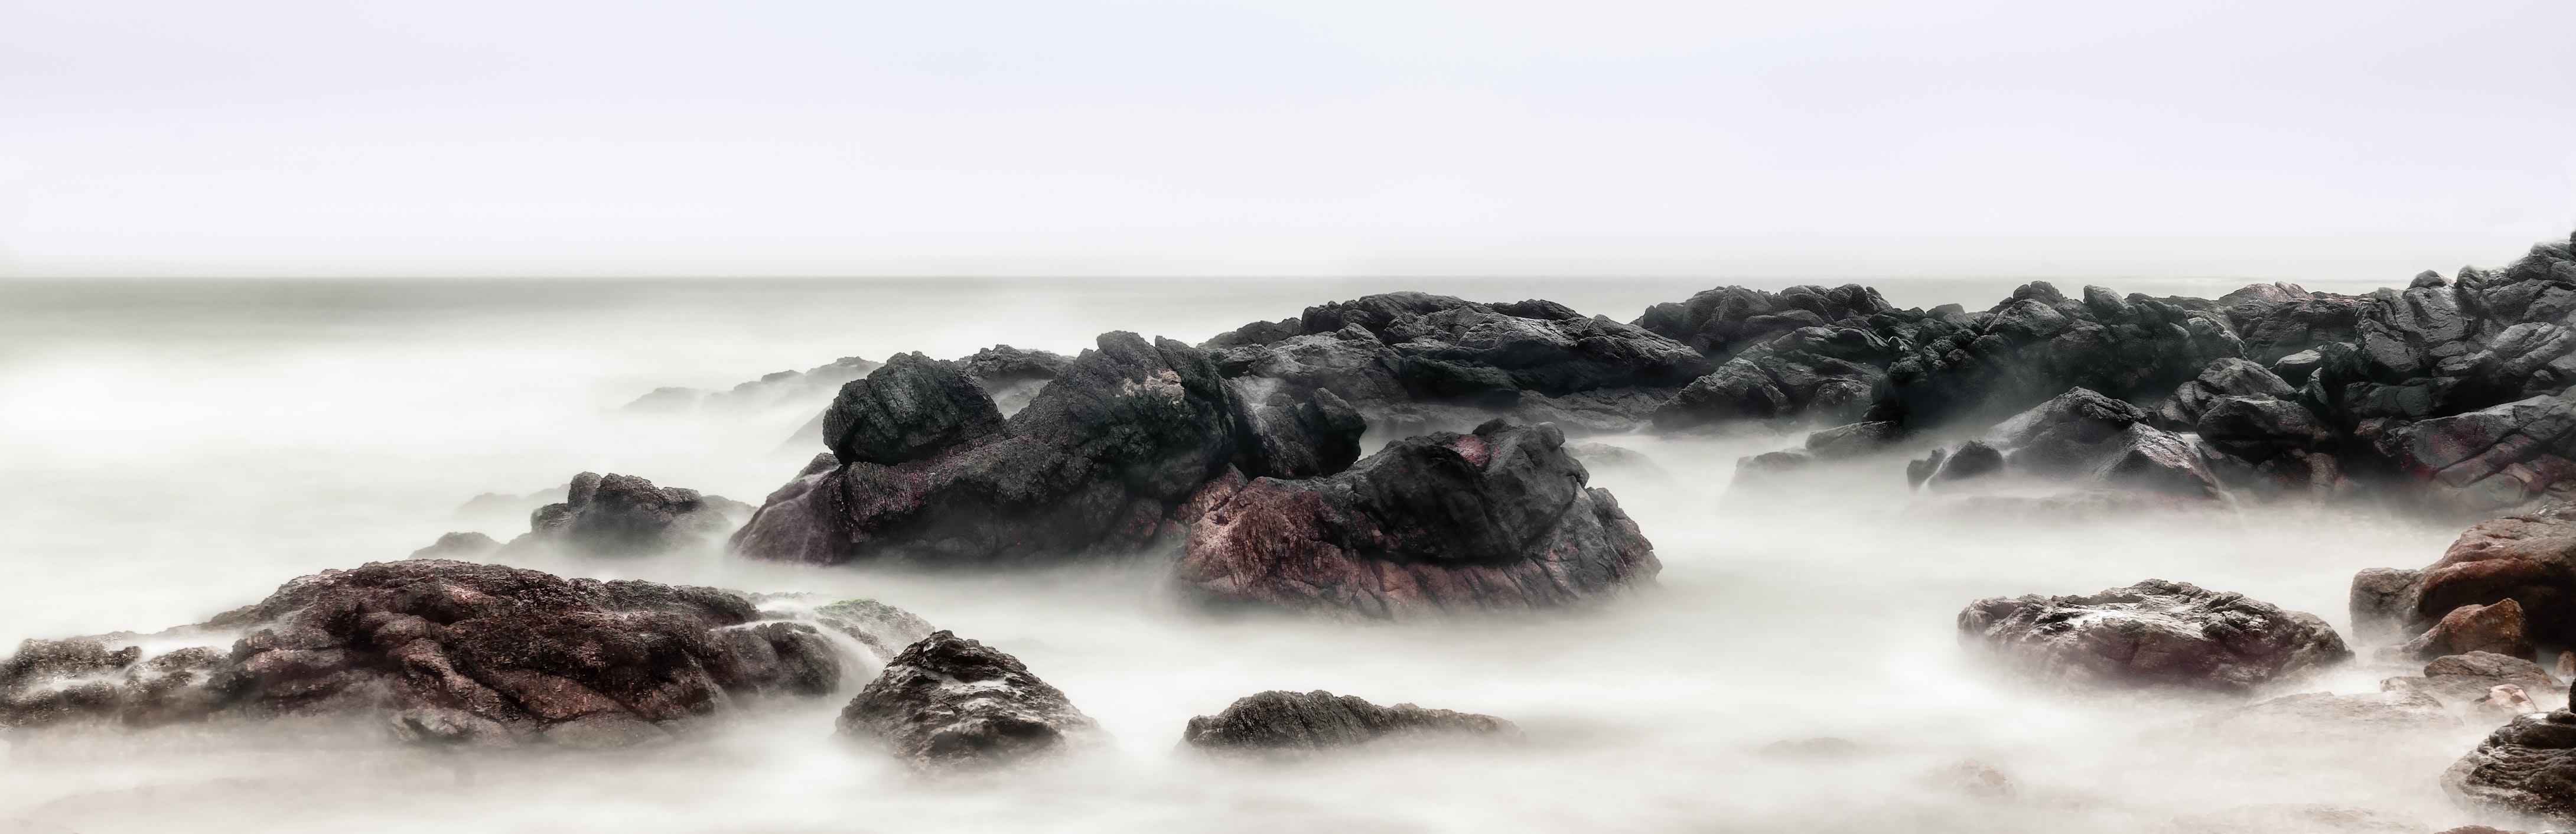
nature, rock, sea, shore, coast, water, ocean, wave, coastal and oceanic landforms, sky, wind wave, landscape, igneous rock, calm, skerry, photography, stock photography, black and white, tide, outcrop